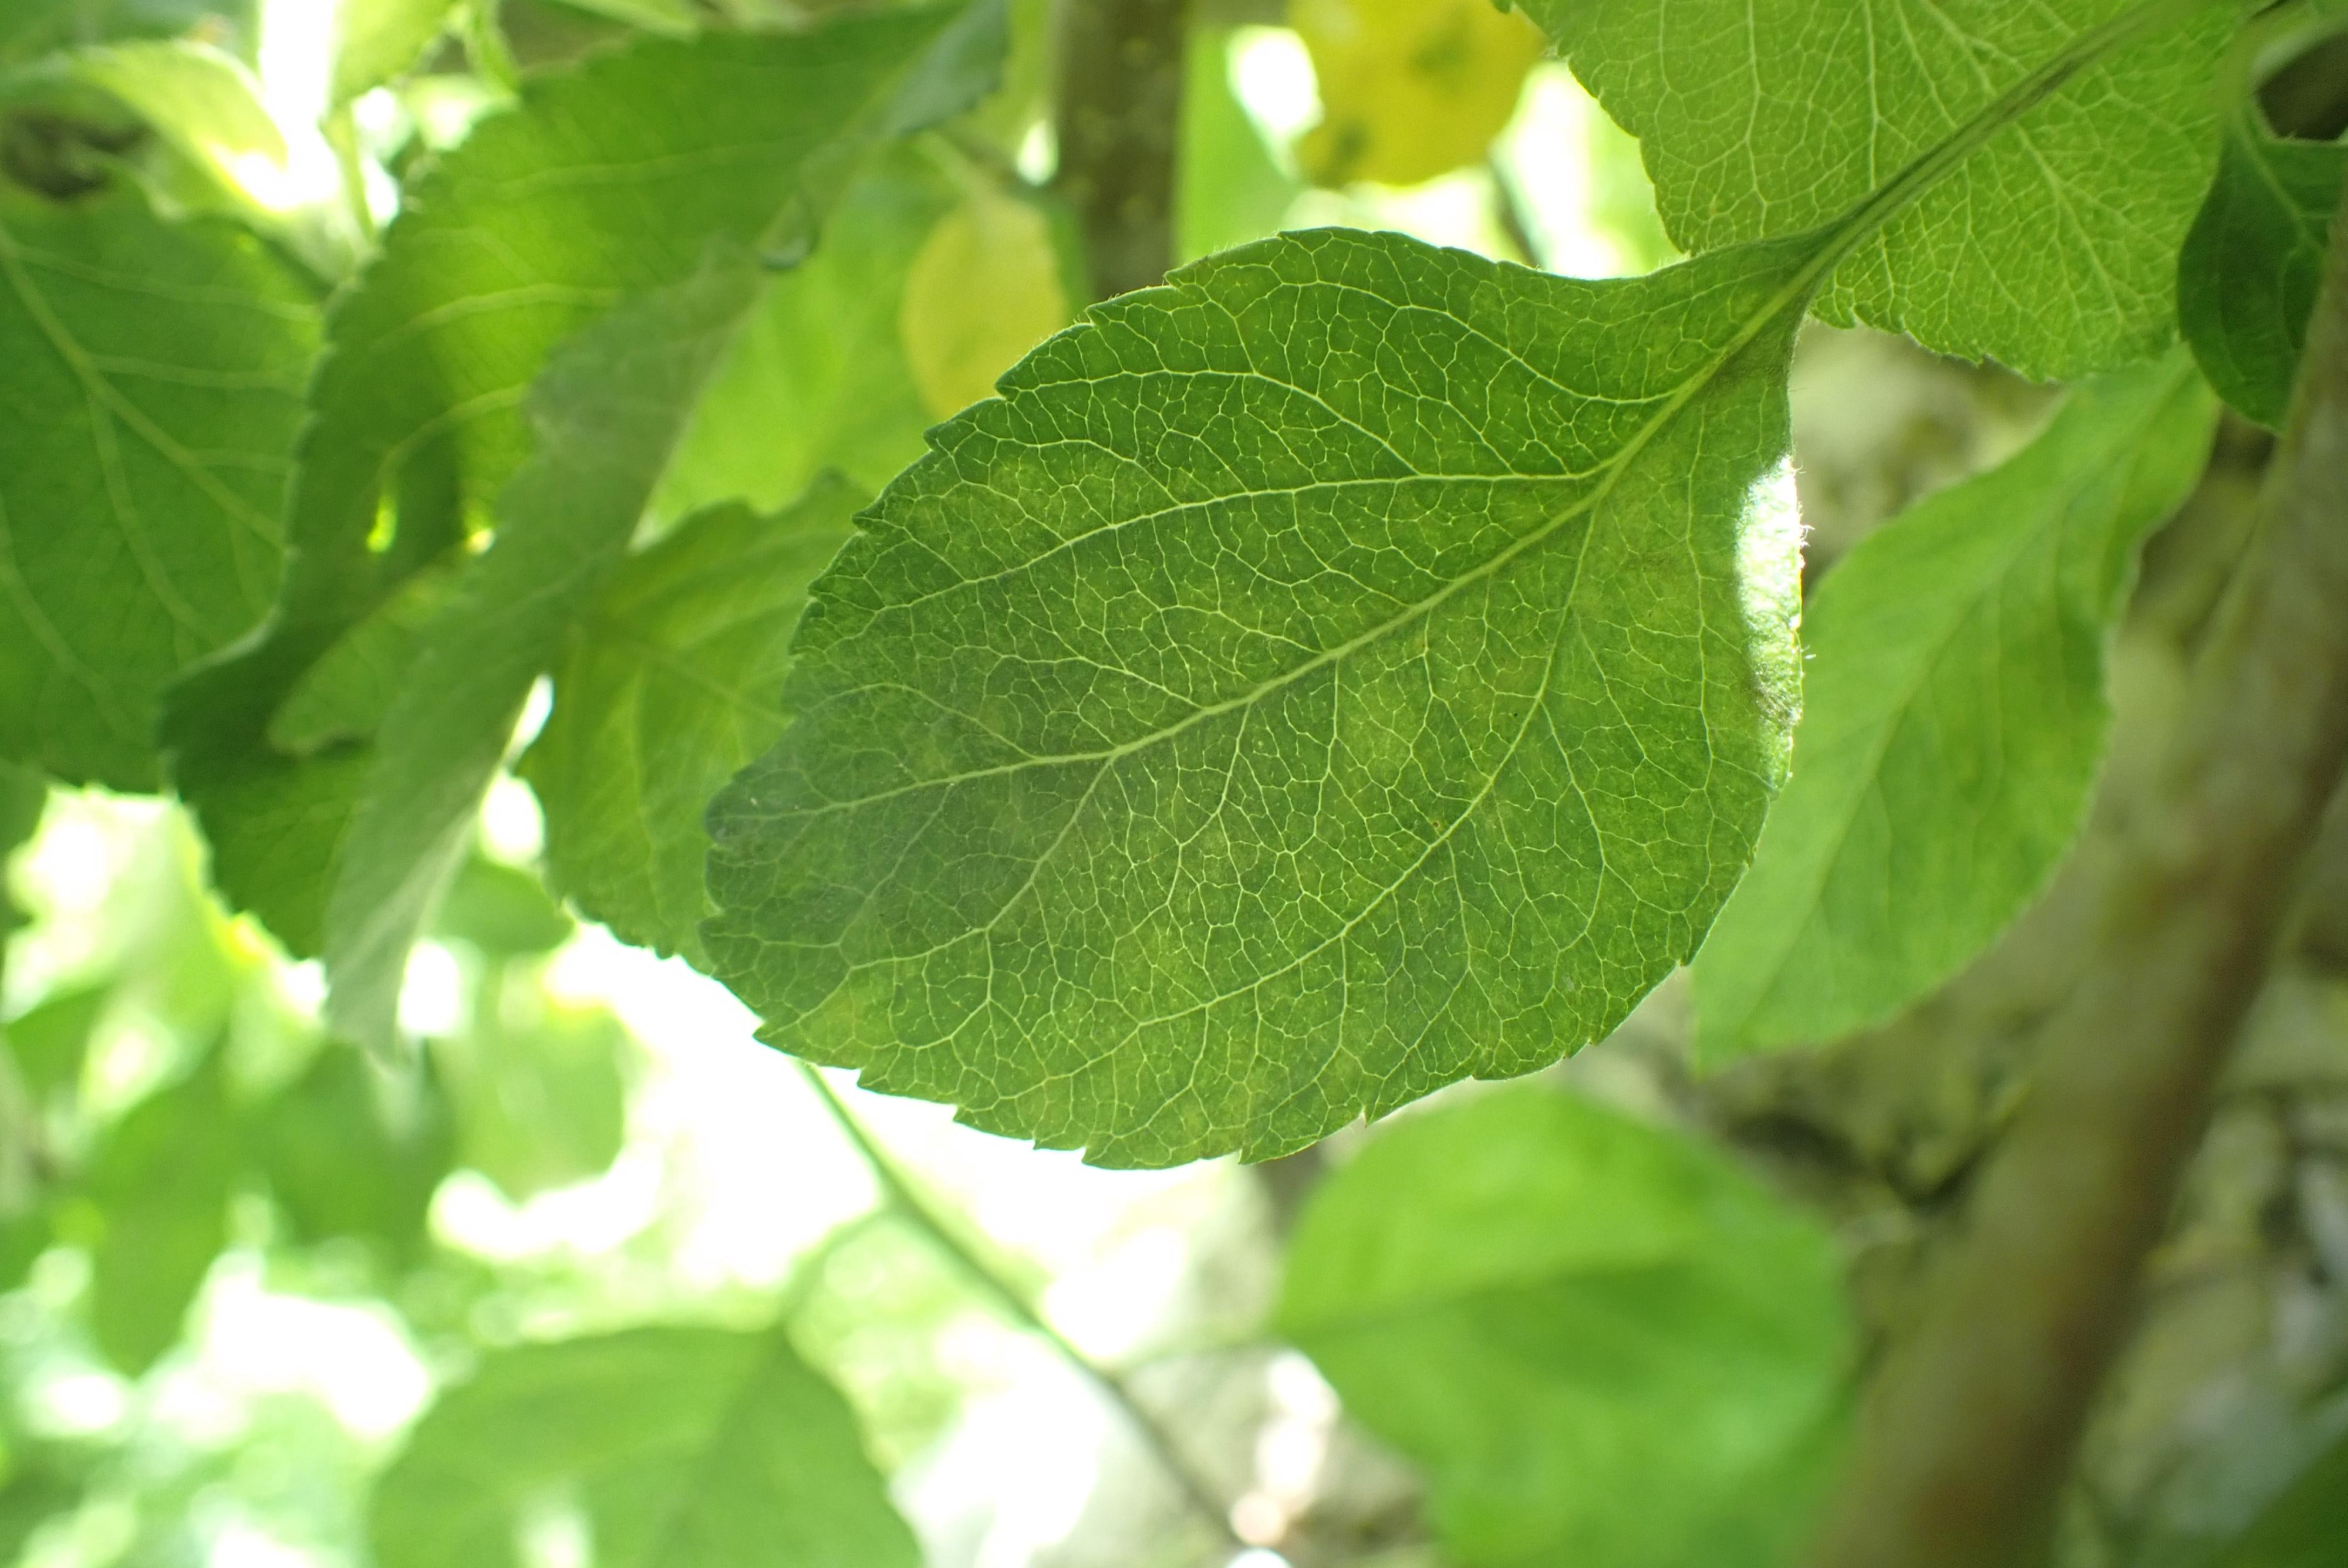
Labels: scab